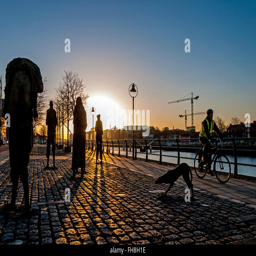
a man cycles past at sunrise morning